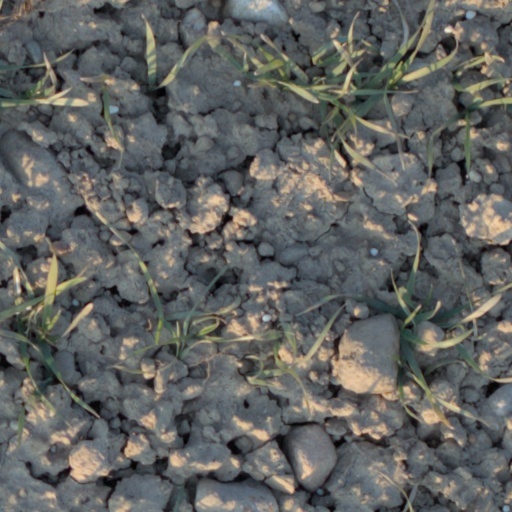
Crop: wheat